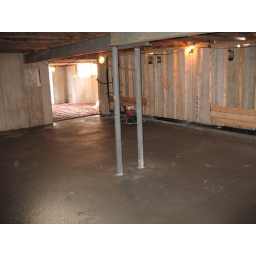
Concrete floor under old house